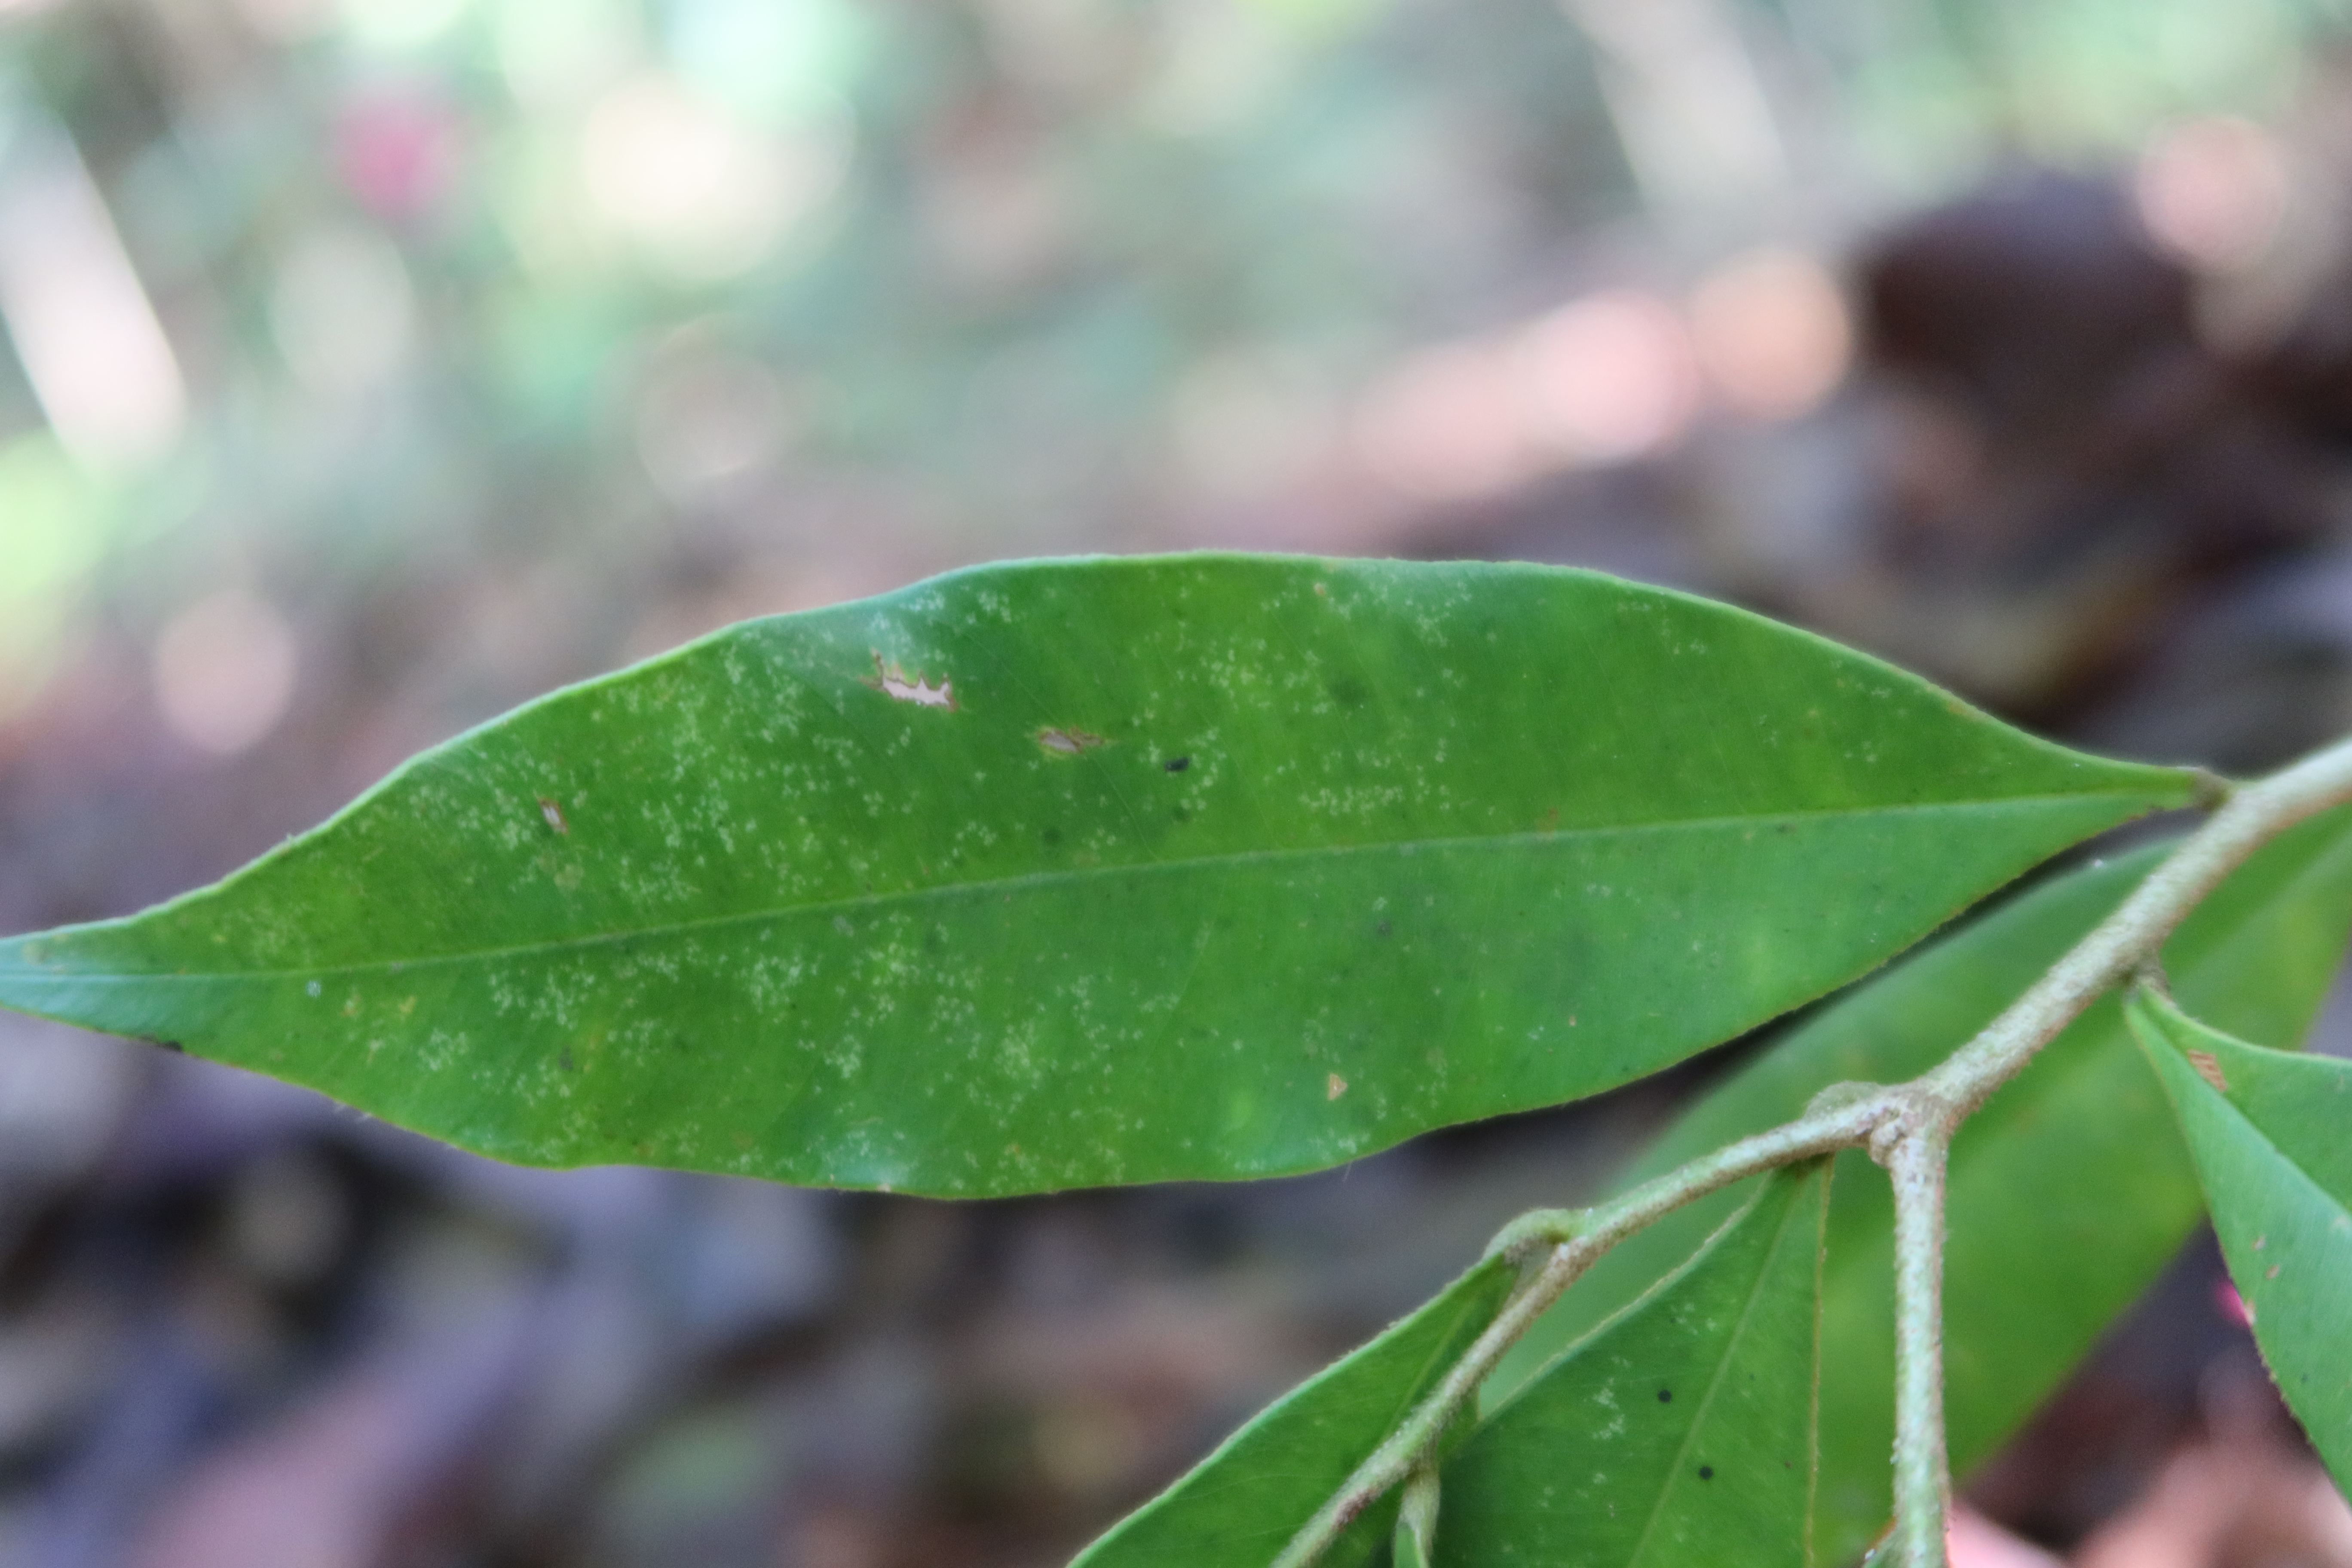
Label: Brown spots